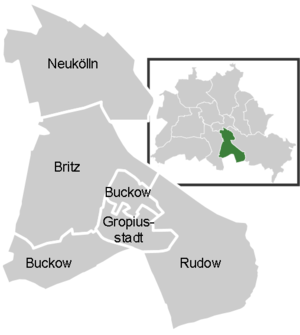
Le Neuköllner FC Rot-Weiß est un club allemand de football localisé, dans le quartier de Neukölln, dans l’arrondissement du même nom à Berlin.